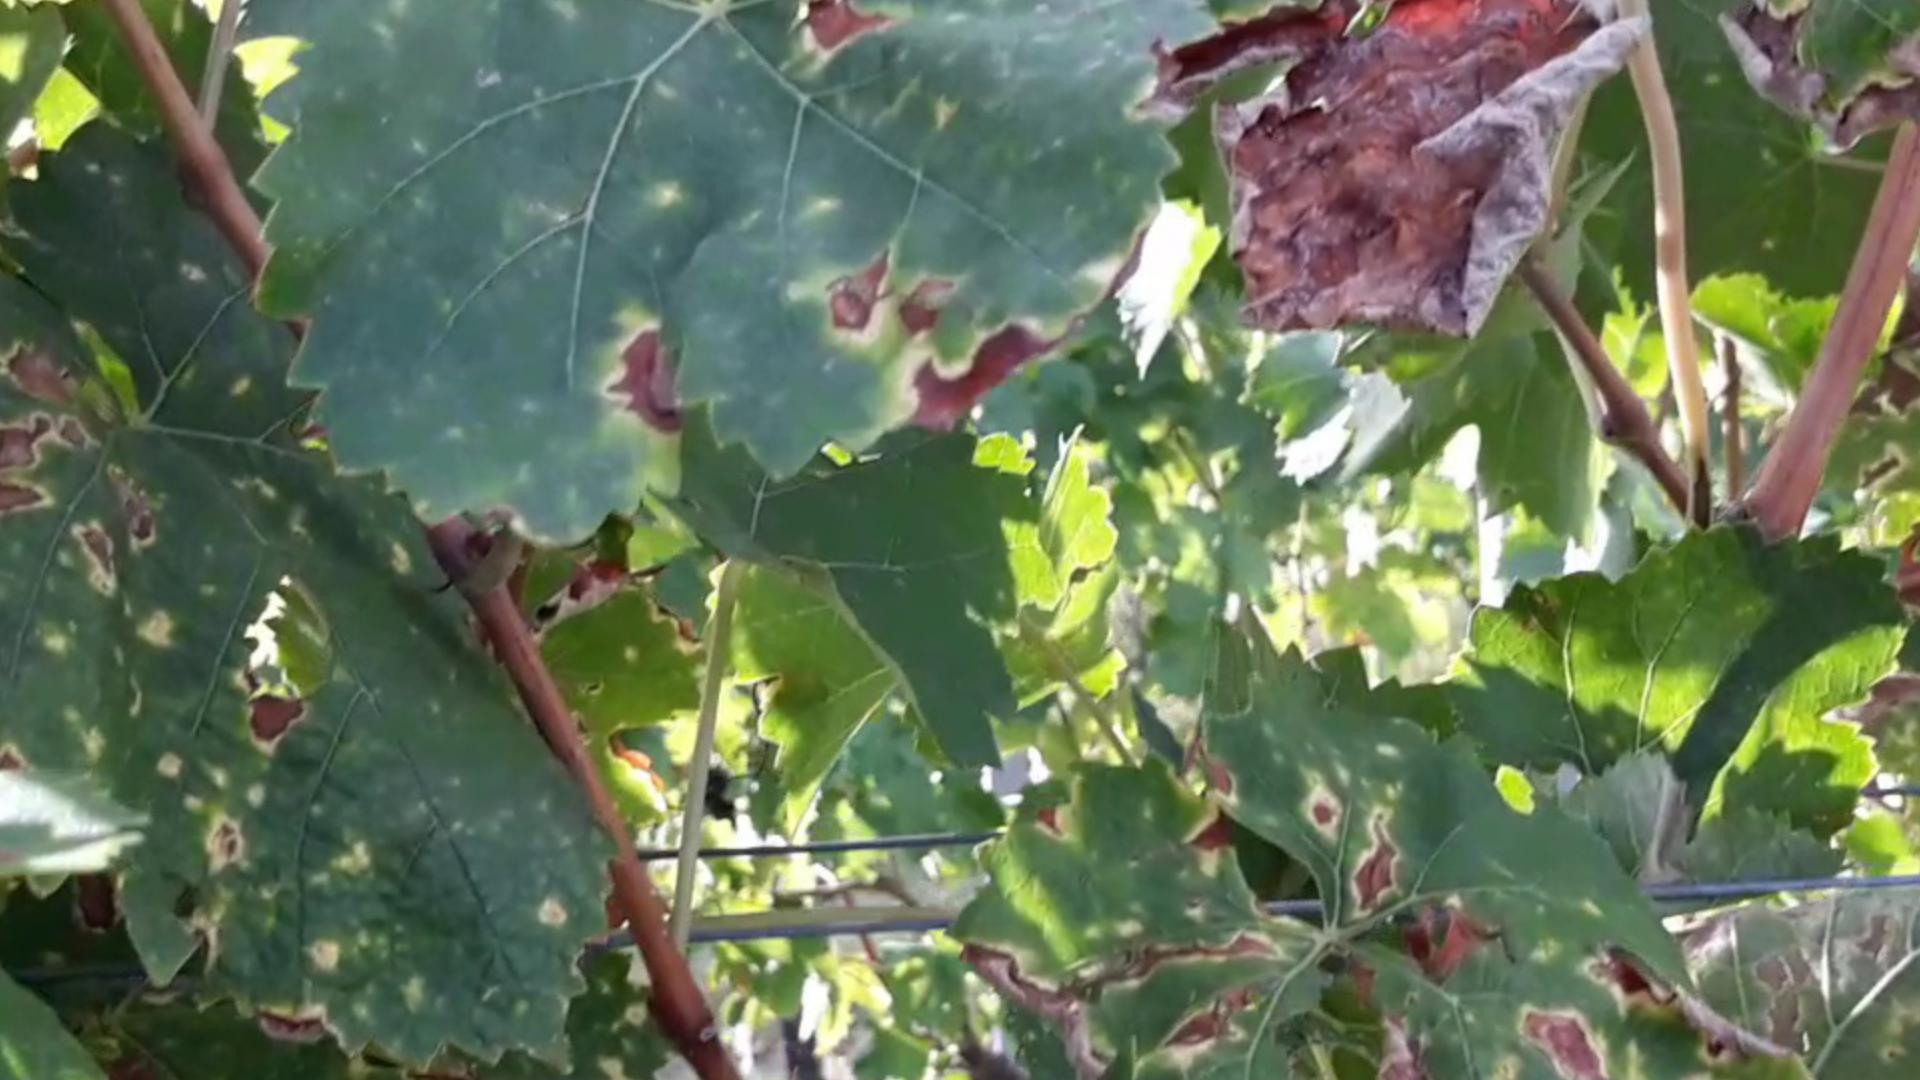
Label: esca